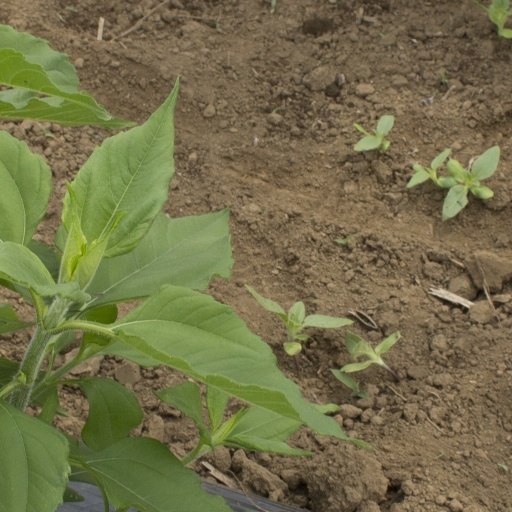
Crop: Jerusalem artichoke